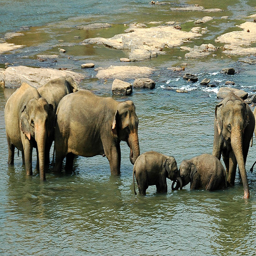
Many elephants are walking through the water near rocks.
The family of elephants is enjoying the watering hole.
A herd of elephants bathing at a watering hole.
a group of elephants in a herd in the water
A herd of elephants, including young, playing in a river.